LAS Art Foundation

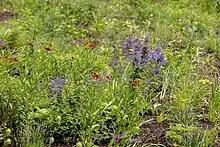
Pollinator Pathmaker LAS Edition Museum für Naturkunde Berlin 2023

LAS's latest project, ‘Pollinator Pathmaker’ is a living artwork project designed by Alexandra Daisy Ginsberg to address the decline of pollinating insects due to habitat loss, pesticides, invasive species and climate change. The project creates ‘Edition Gardens’ based on planting schemes developed by an algorithmic tool that chooses locally appropriate plants to benefit pollinators. The LAS Edition, the first one outside of the UK, was installed in Berlin in the summer of 2023, and the public can access it as a public installation. The ‘Pollinator Pathmaker’ website offers a free tool for anyone to create pollinator-friendly artwork for community spaces, schools and home use. The project aims to be the world's largest climate-positive artwork, inviting institutions to join the campaign to create regional Plant Palettes.